The Wil-Fra-Mar

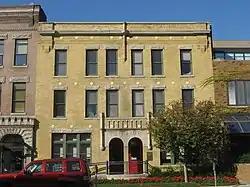
The Wil-Fra-Mar, October 2010

The Wil-Fra-Mar is a historic apartment building located at Indianapolis, Indiana. It was built in 1897, and is a three-story, six bay wide, yellow brick building. It has double recessed entries and stripped down Romanesque Revival style details.